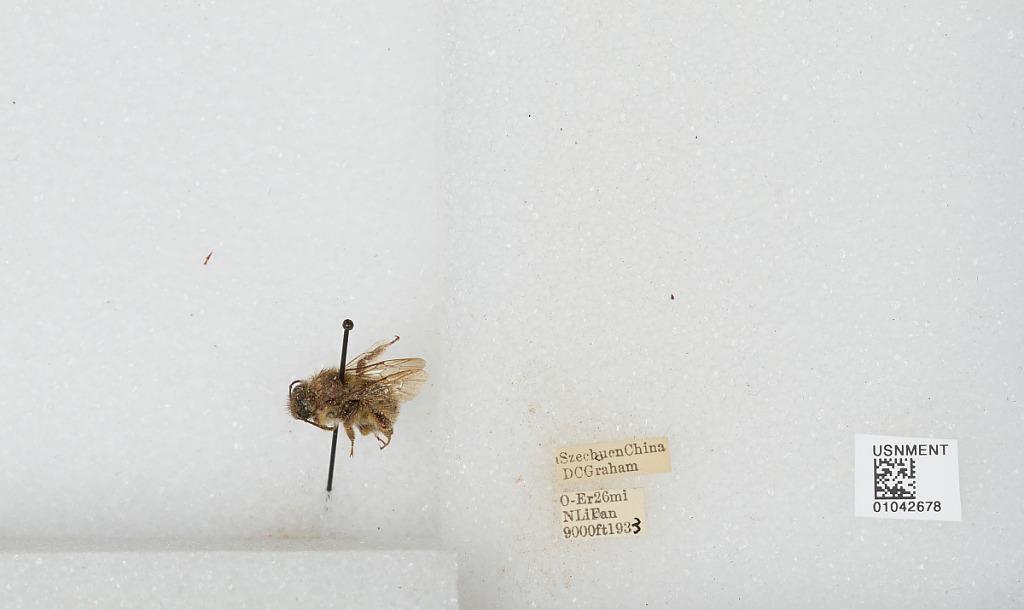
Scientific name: Bombus sp.
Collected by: D. Graham
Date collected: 1933--
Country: China
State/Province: Sichuan
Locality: O-Er 26 miles North Li Fan